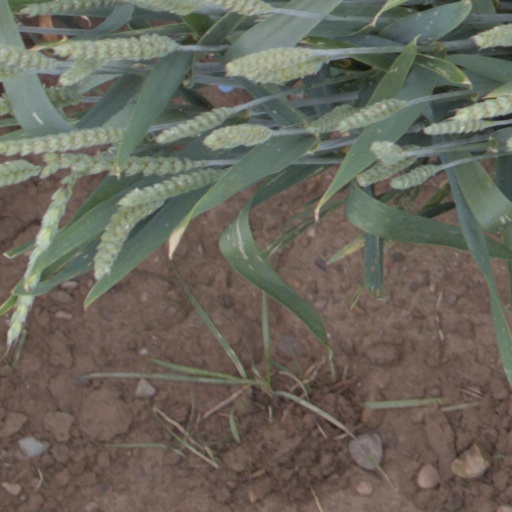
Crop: wheat